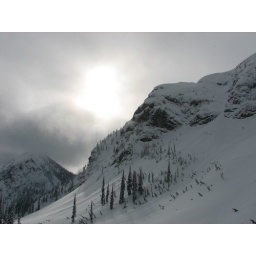
the overcast sky makes it look like black and white even though this was taken in colour.